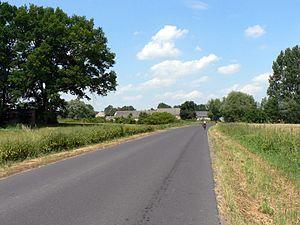
Goranin est un village polonais de la gmina de Czerniejewo dans le powiat de Gniezno de la voïvodie de Grande-Pologne dans le centre-ouest de la Pologne.